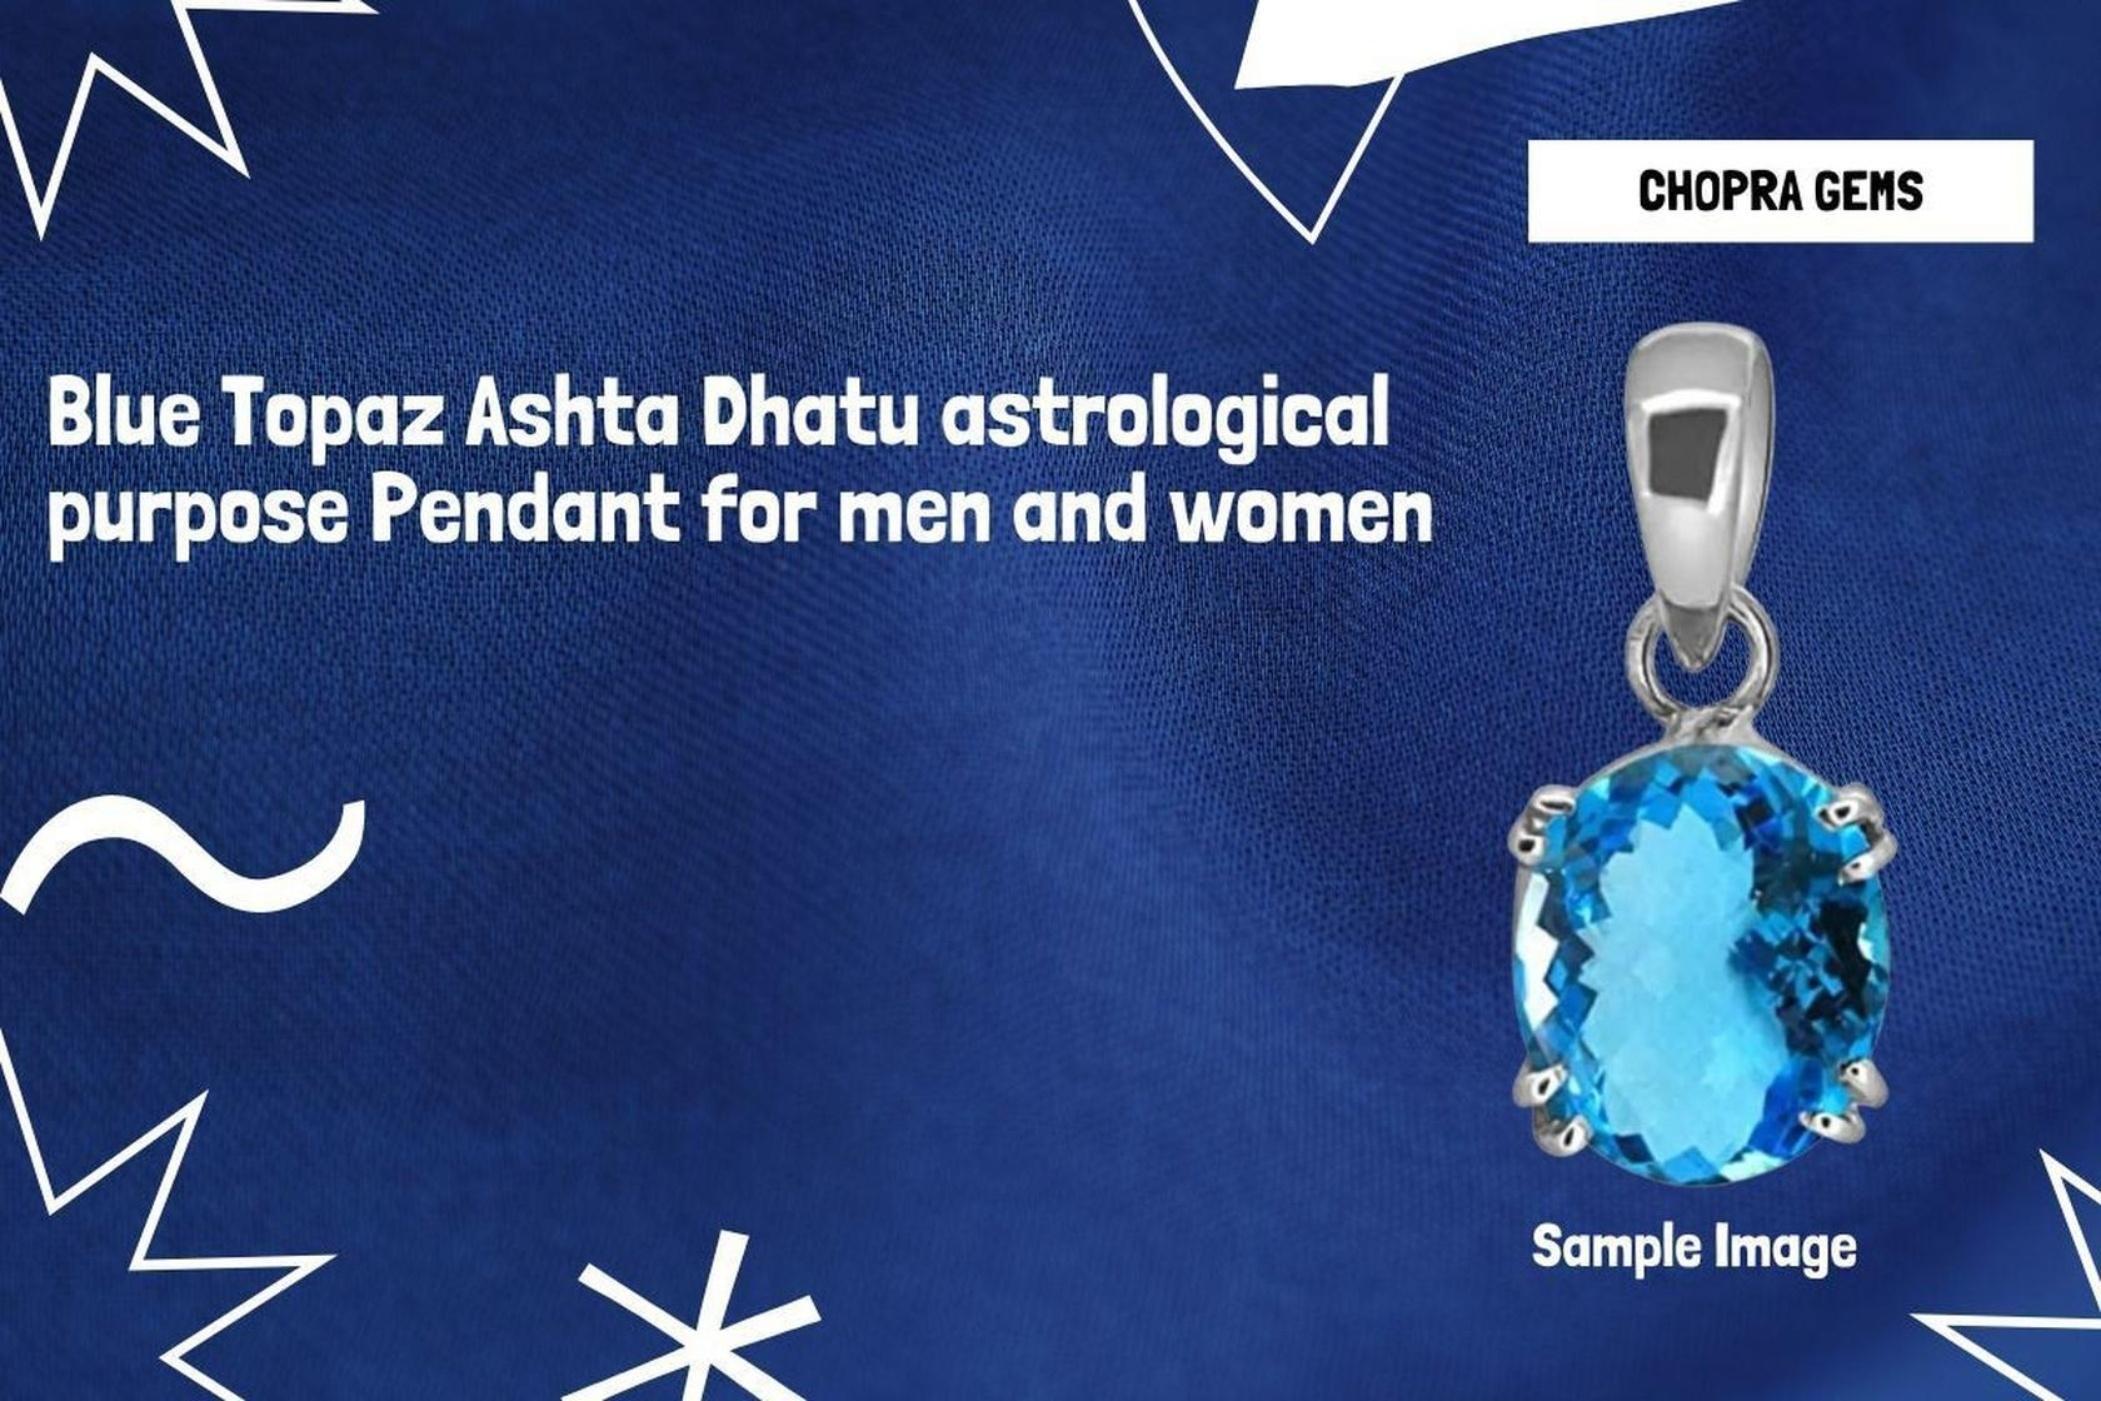
Chopra Gems Brass Blue Topaz Pendant Blue (Men and Women)
Type: Necklaces & Pendants
Brand: Chopra Gems & Jewellery
Price: Rs. 795
 Blue topaz the stone of true love and success in all endeavors. They promote understanding, compassion, kindness and empathy. They open and heal the hearts of those who have closed them while also protecting the open-hearted from too much pain
Features: Color - blue,Collection - ethnic,Base material - brass
Included: Pendant